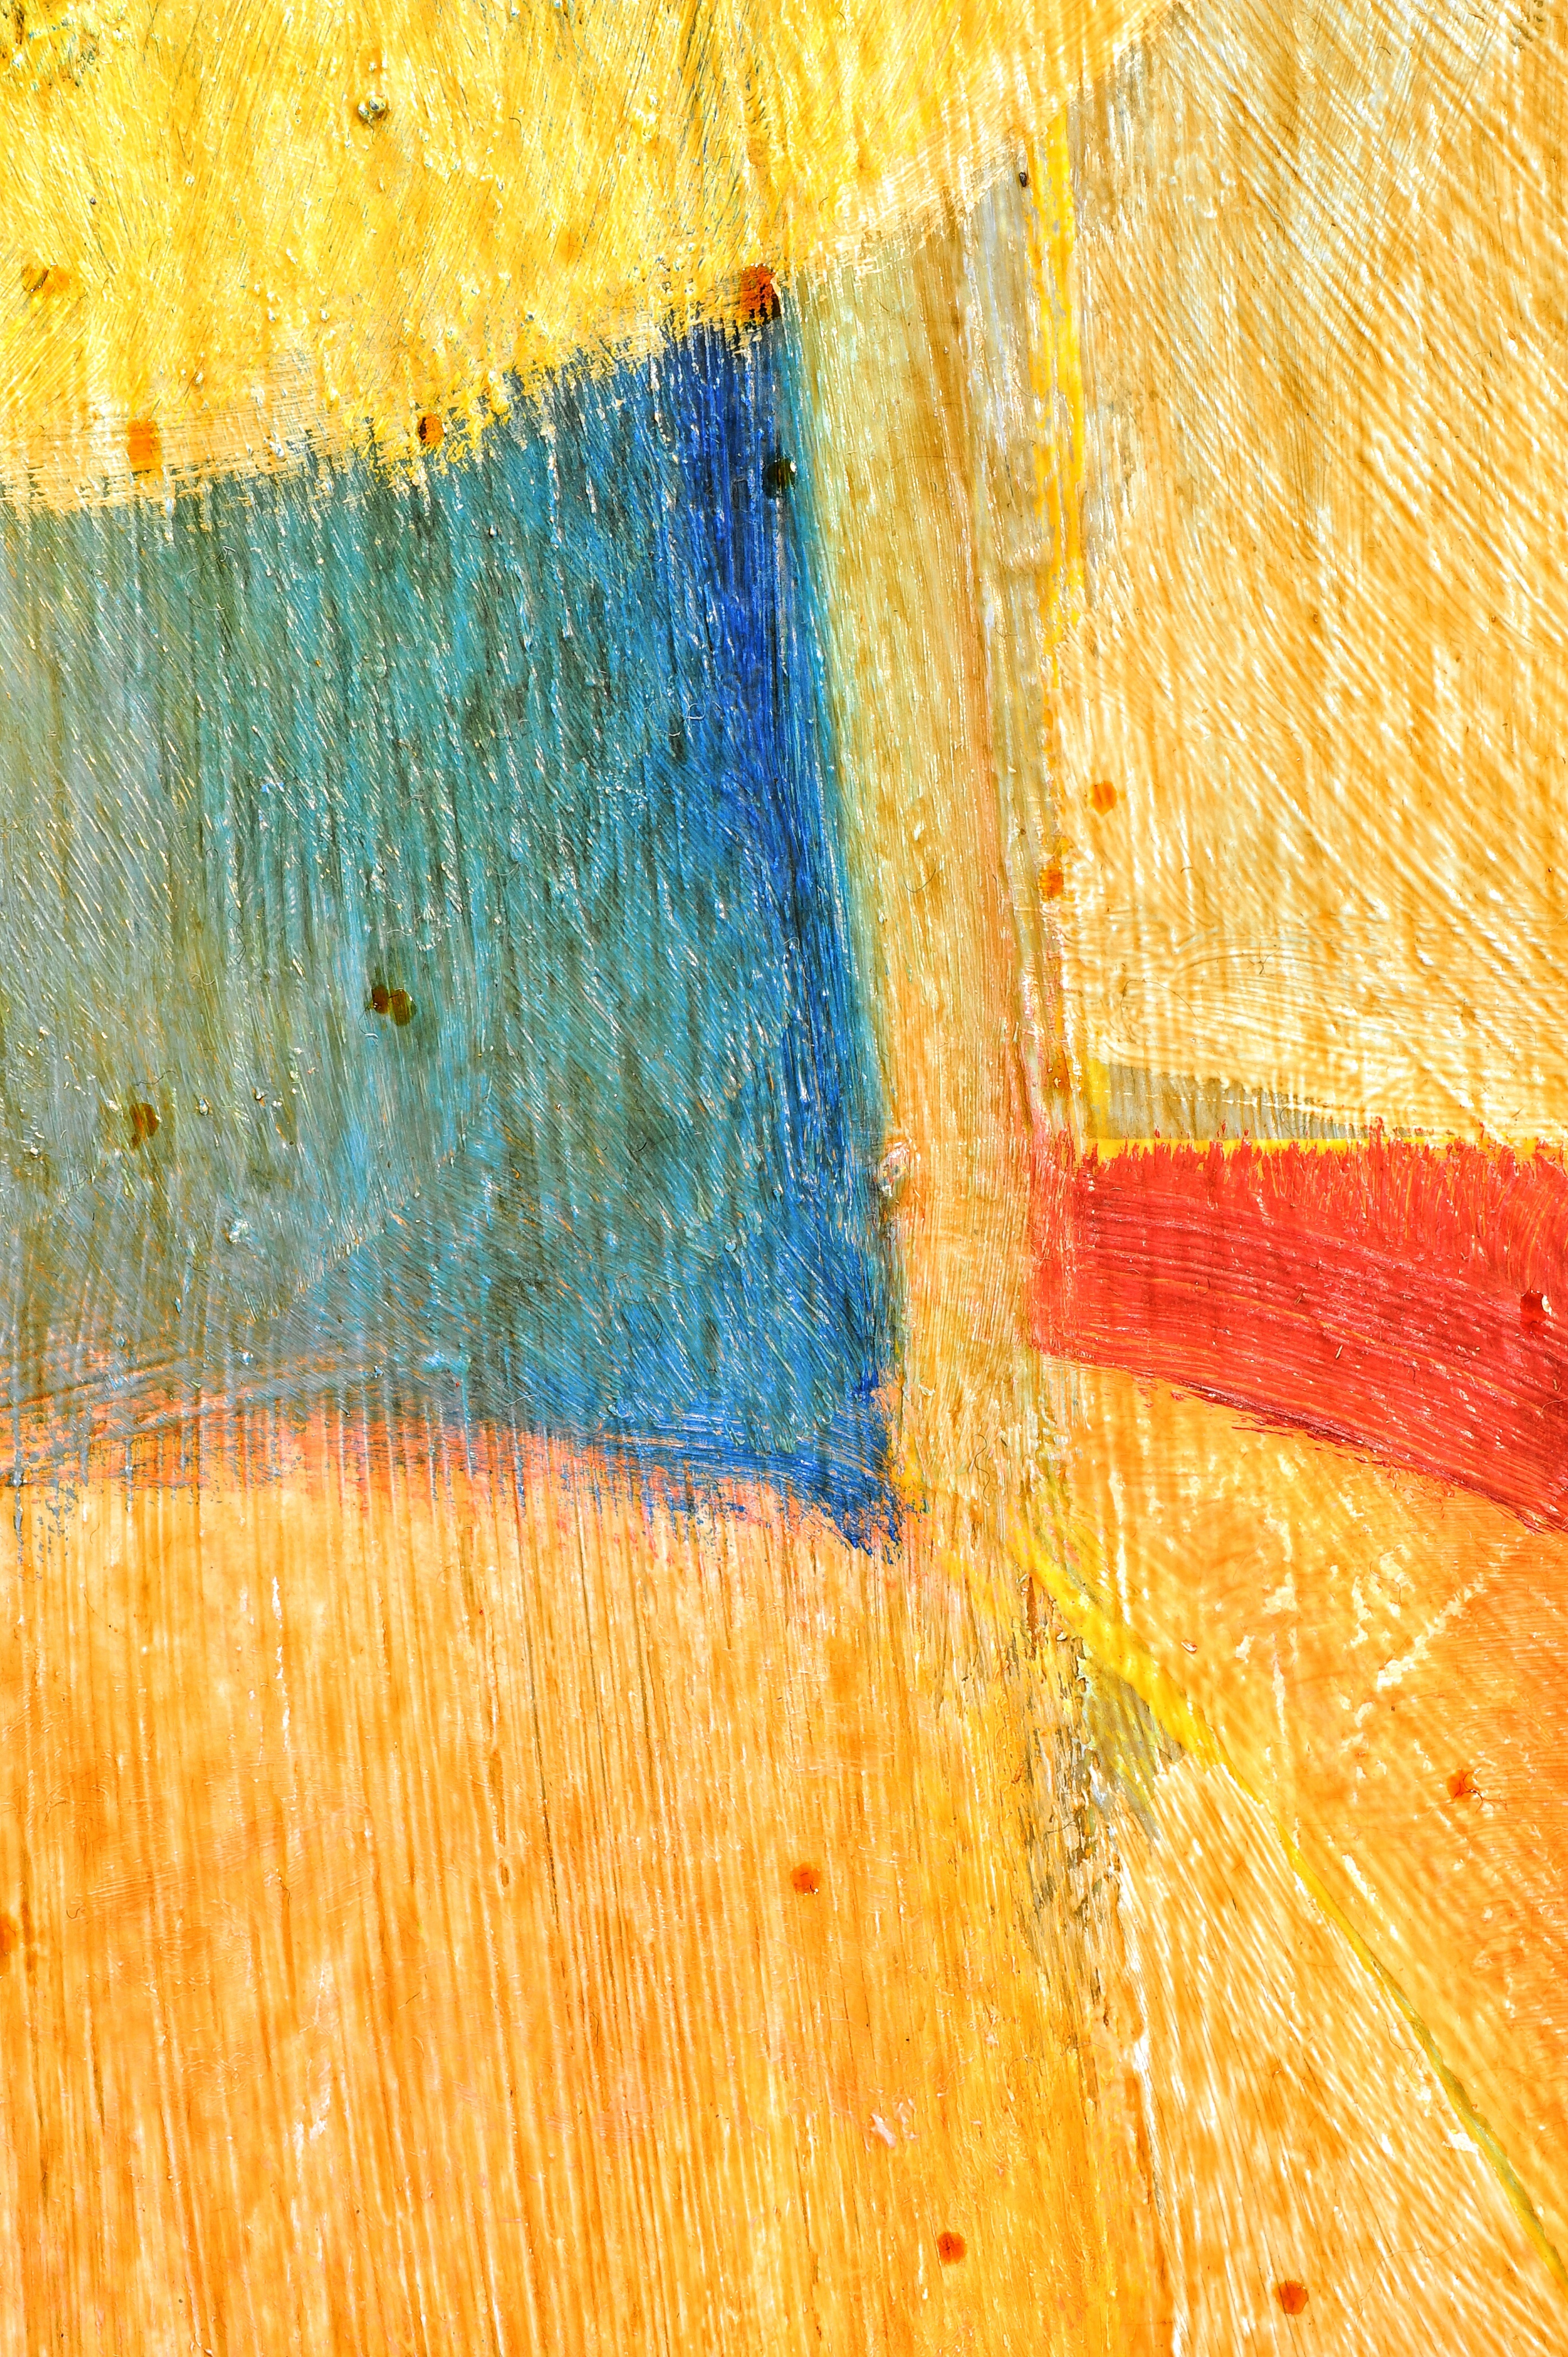
texture, leaf, wall, color, artist, paint, blue, yellow, material, painting, close up, textile, art, drawing, graphics, pastels, modern art, the framework, tinte, acrylic paint